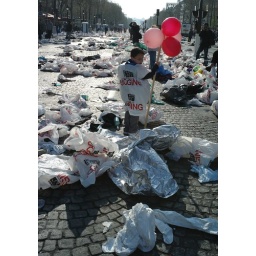
Little boy with balloons dressed up in plastic bags after marathon departure